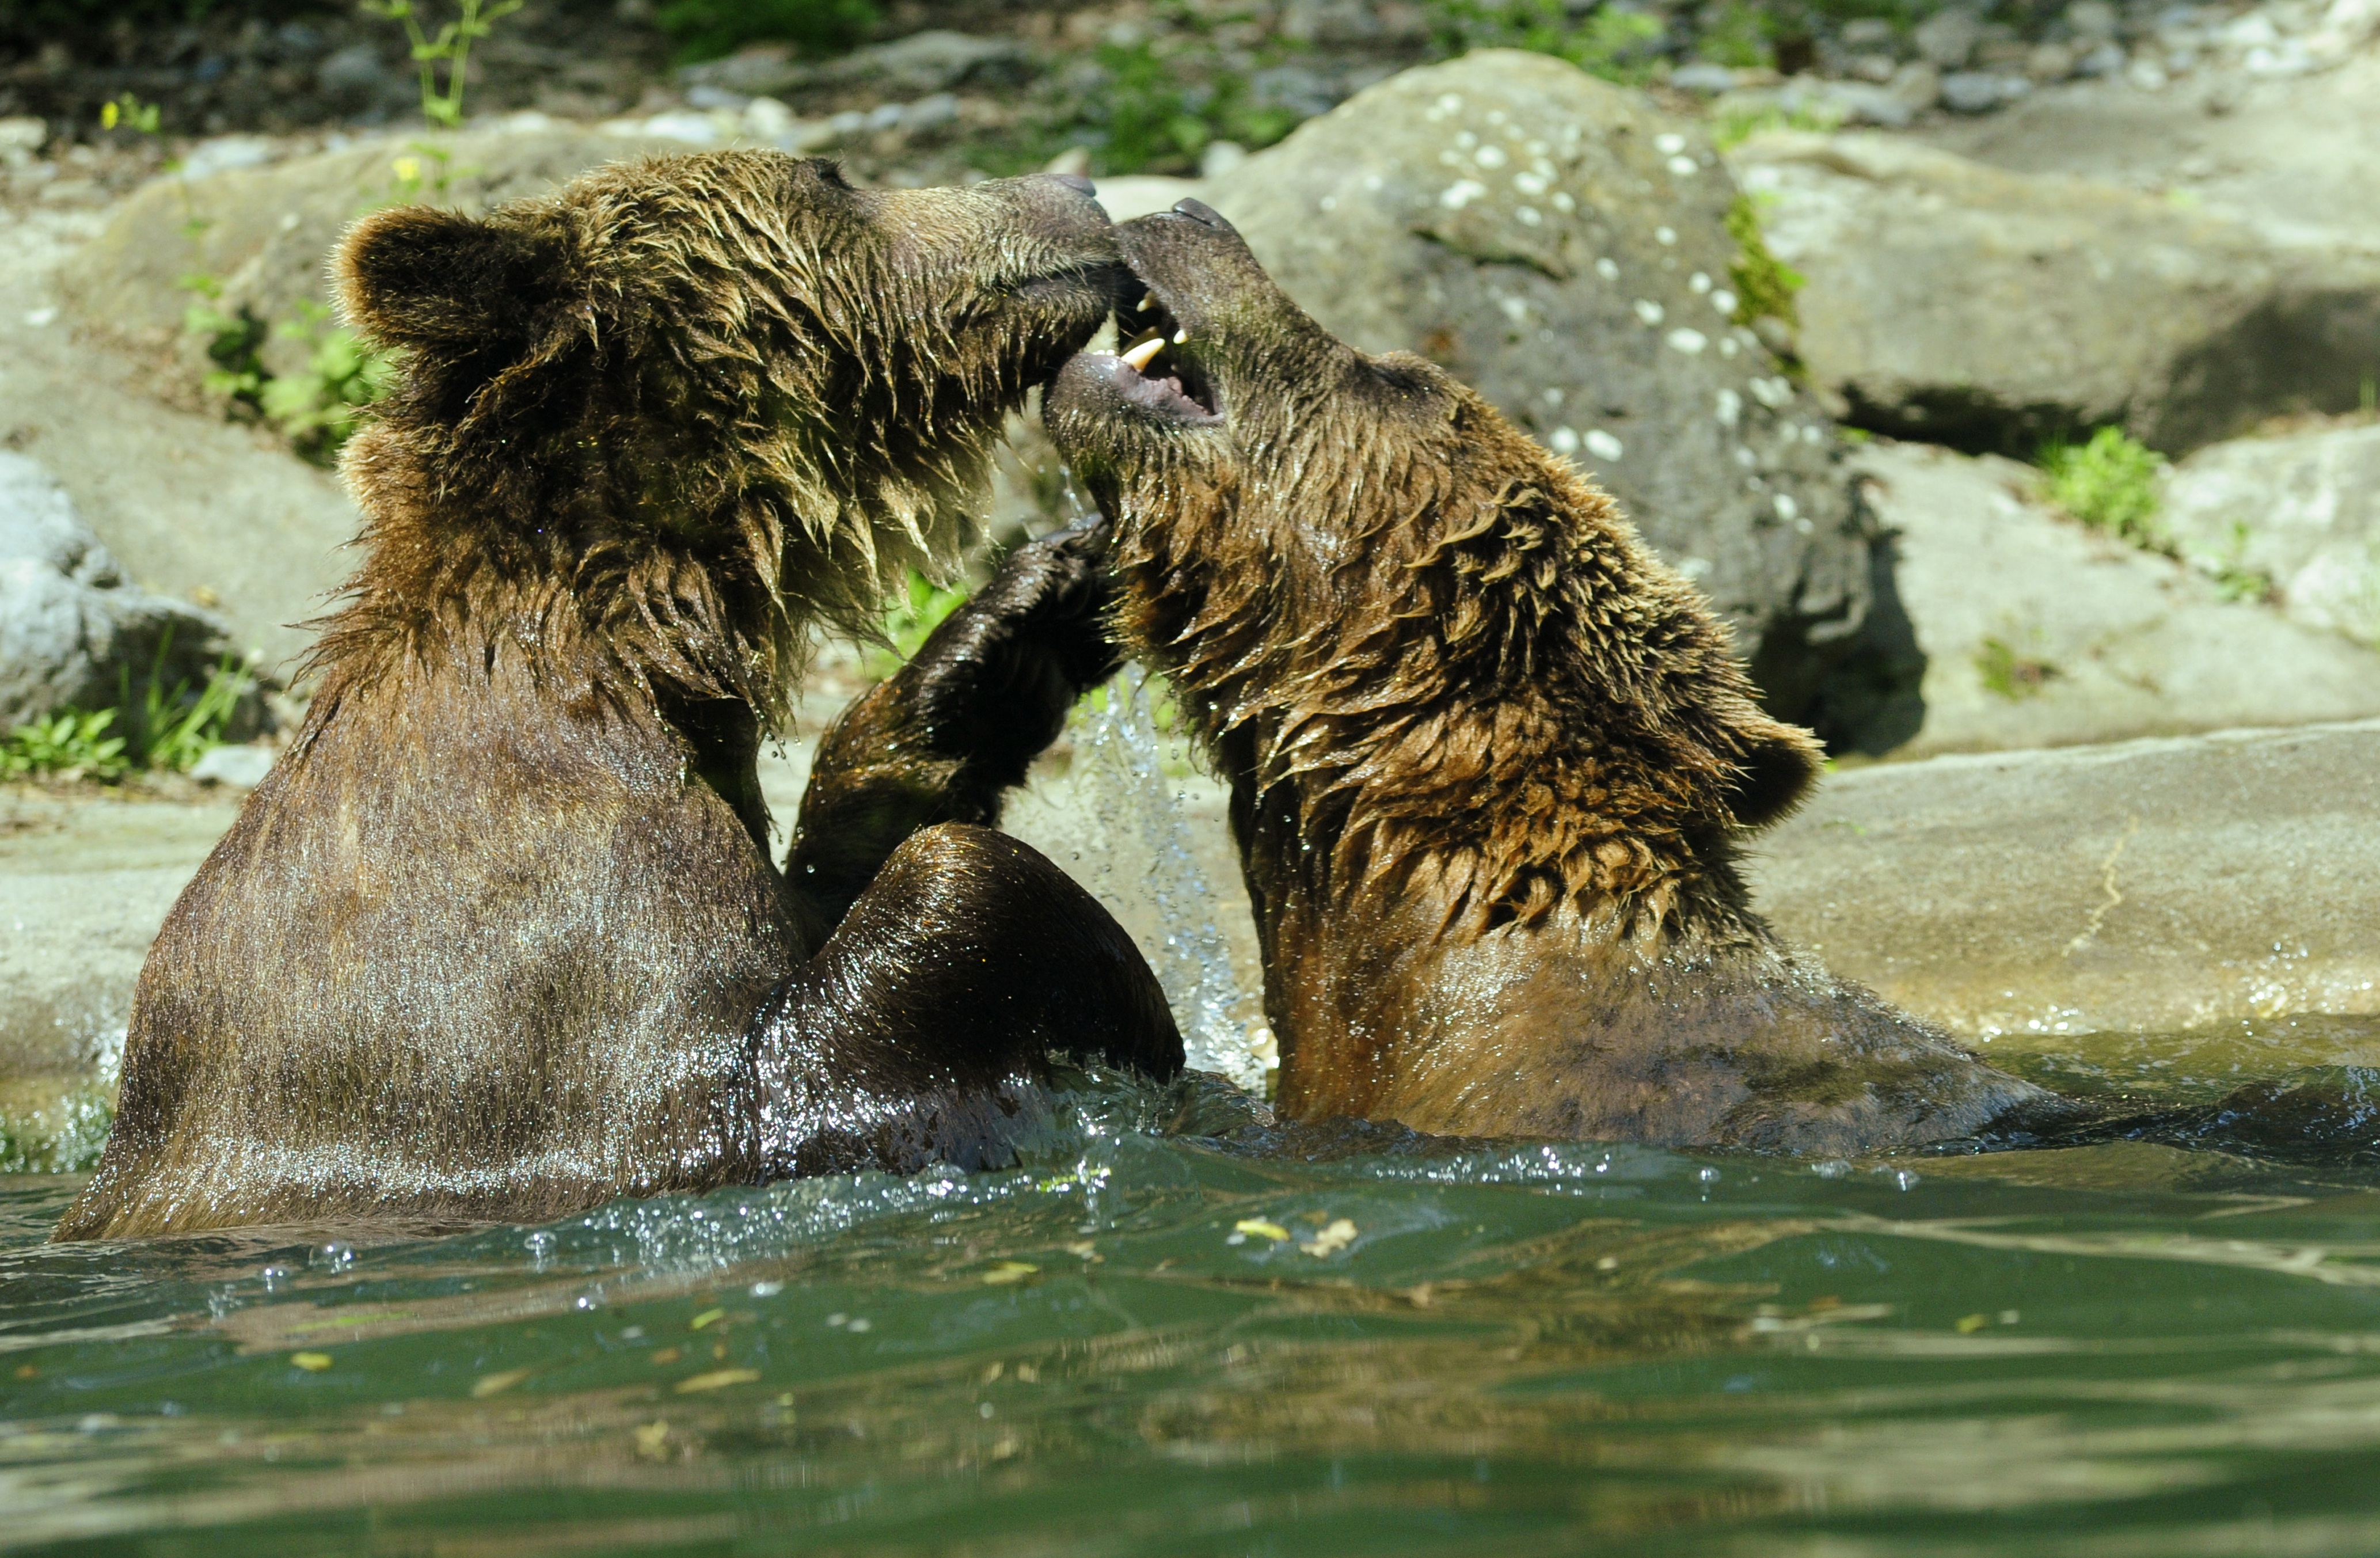
water, play, wet, animal, bear, wildlife, swim, zoo, fur, wash, mammal, fauna, splashing, claw, playful, brown bear, fight, great, paw, animals, vertebrate, paws, bad, tooth, teddy, shake, fangs, inject, water splashes, grizzly bear, ursus arctos, get it all, rivals